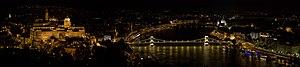
Budapest est la plus grande ville et la capitale de la Hongrie. Elle se situe en aval du coude du Danube entre le massif de Transdanubie et l'Alföld. Ses habitants sont les Budapestois.